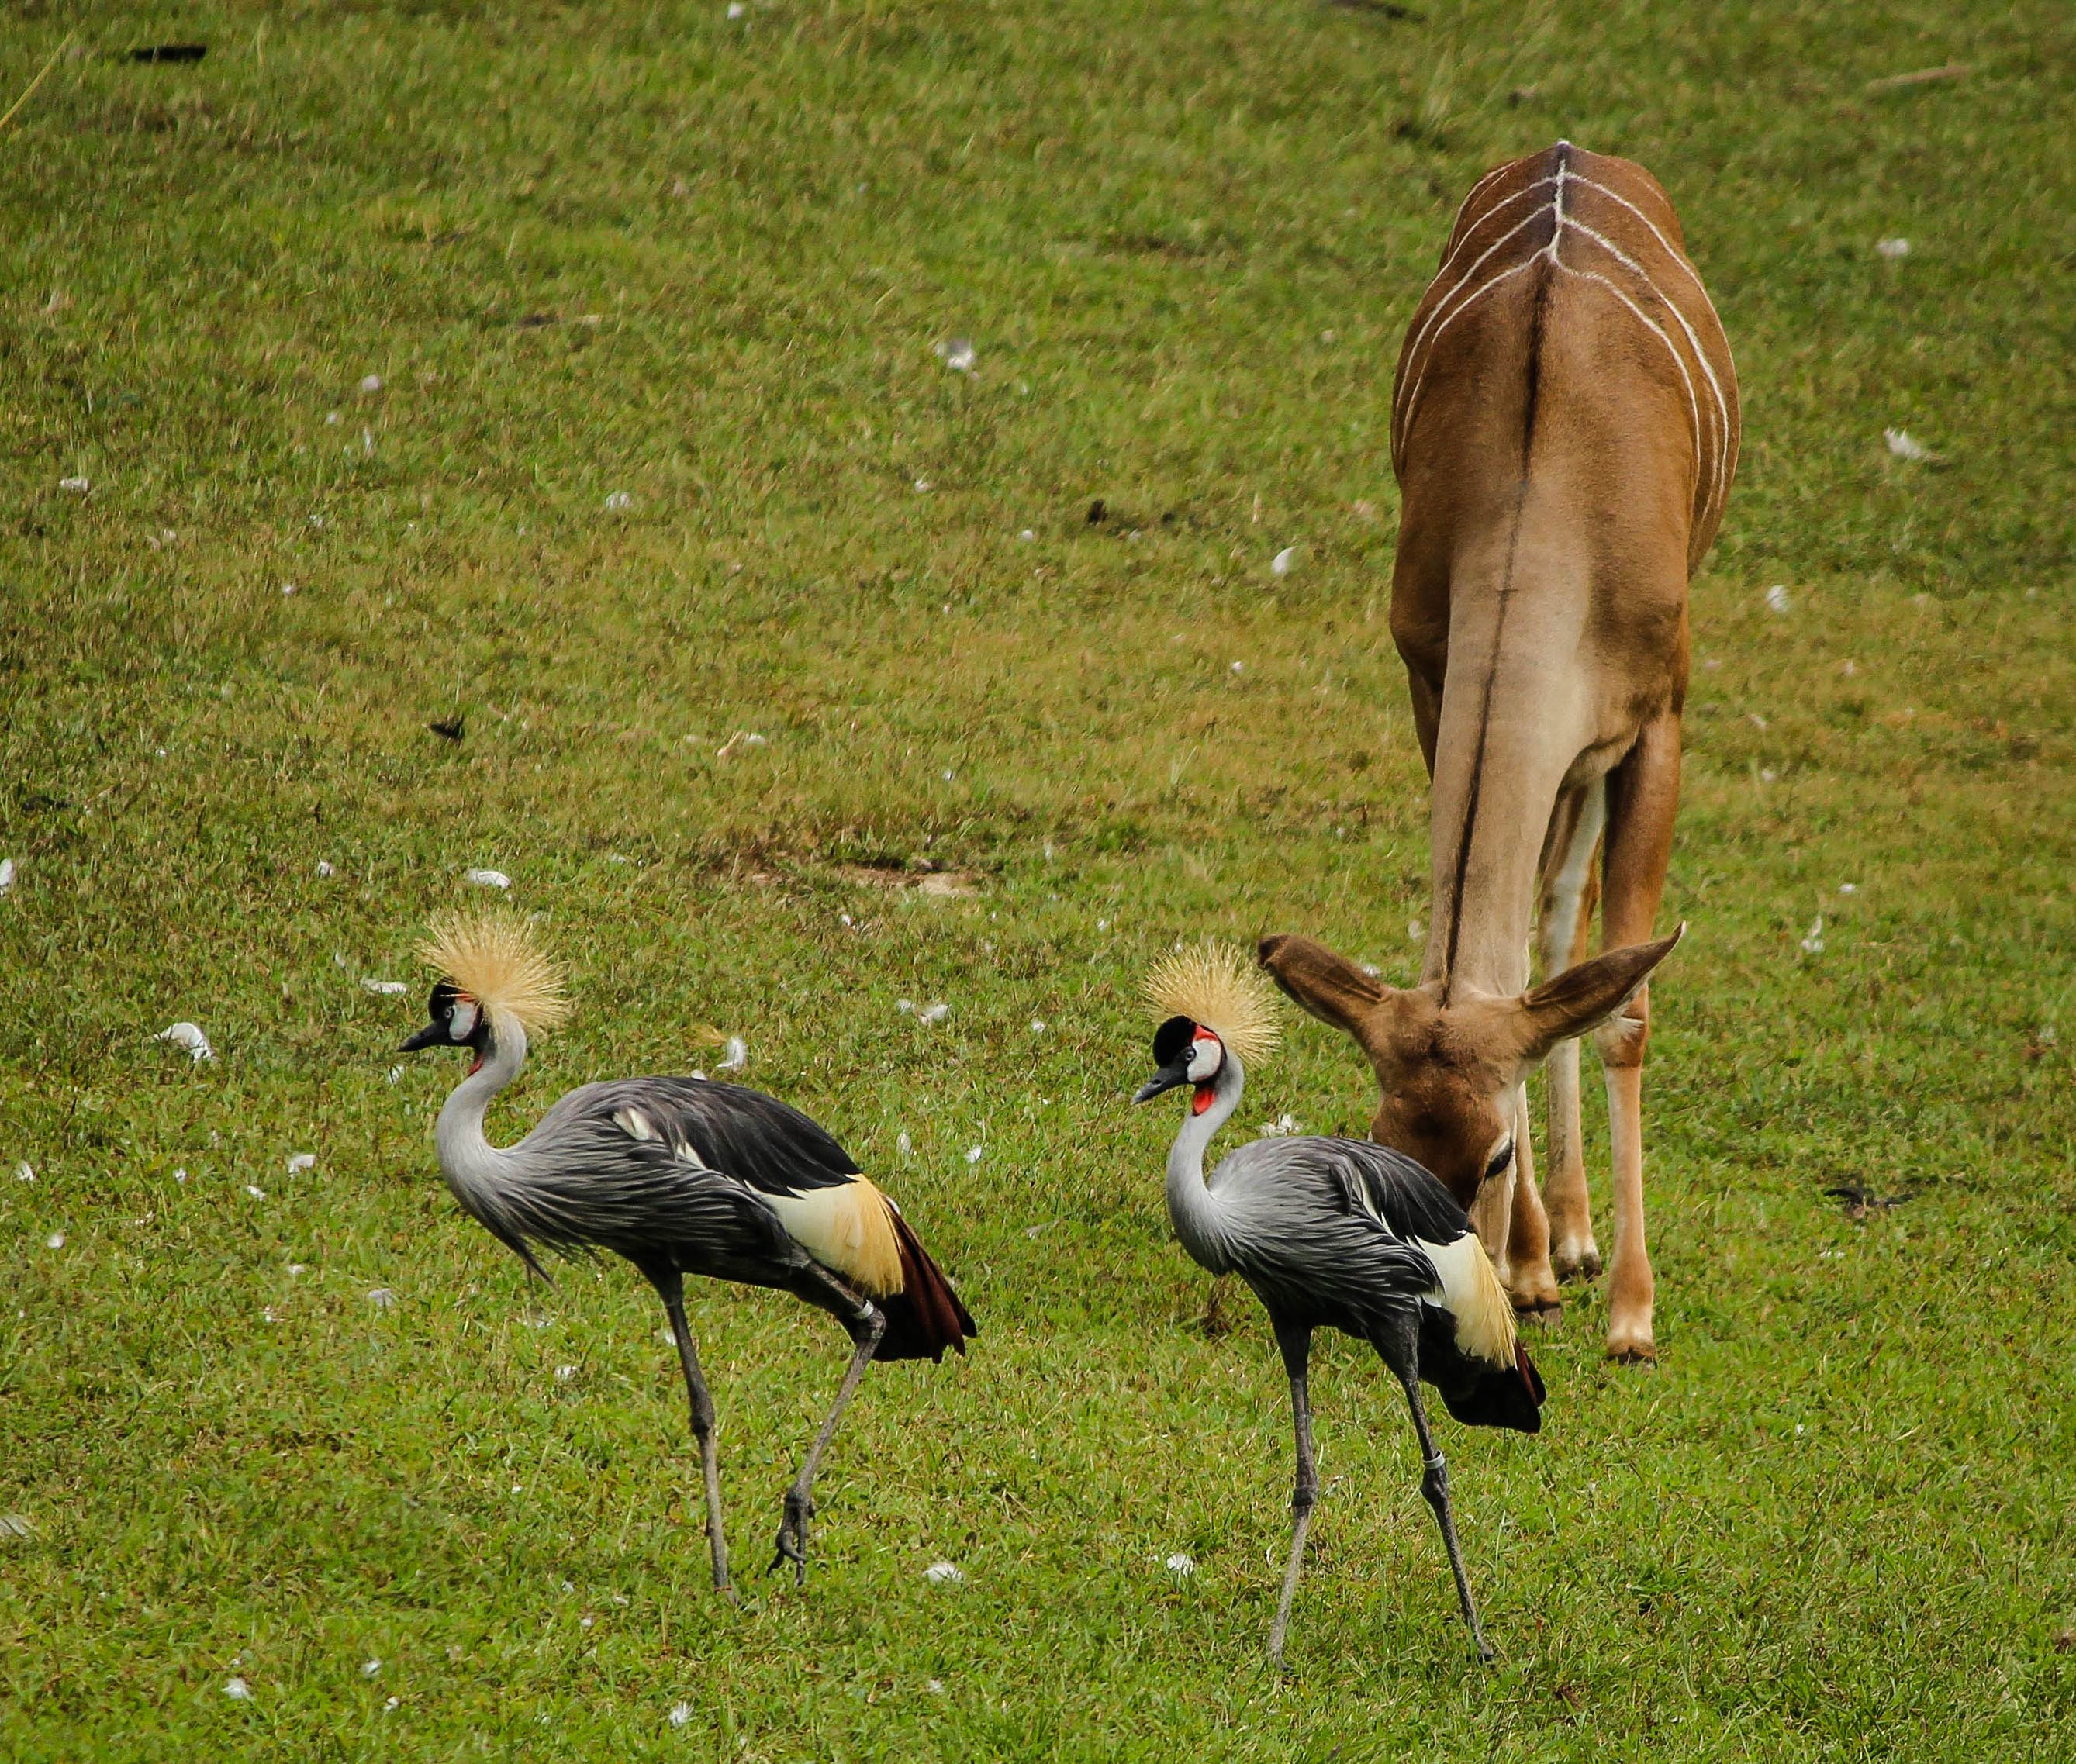
grass, bird, meadow, wildlife, pasture, fauna, antelope, crane, kudu, water bird, safari, grey crowned crane, balearica regulorum, east african crowned crane